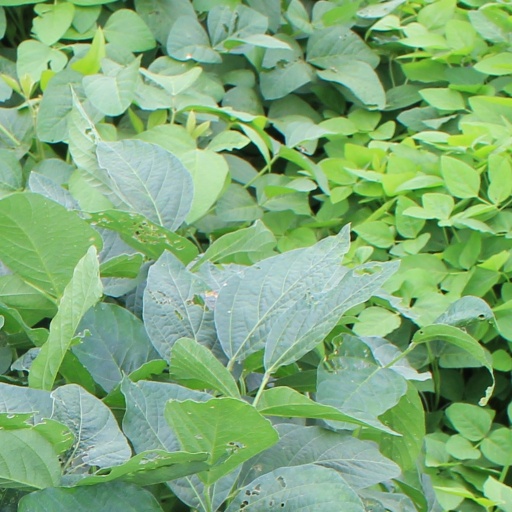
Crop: soybean